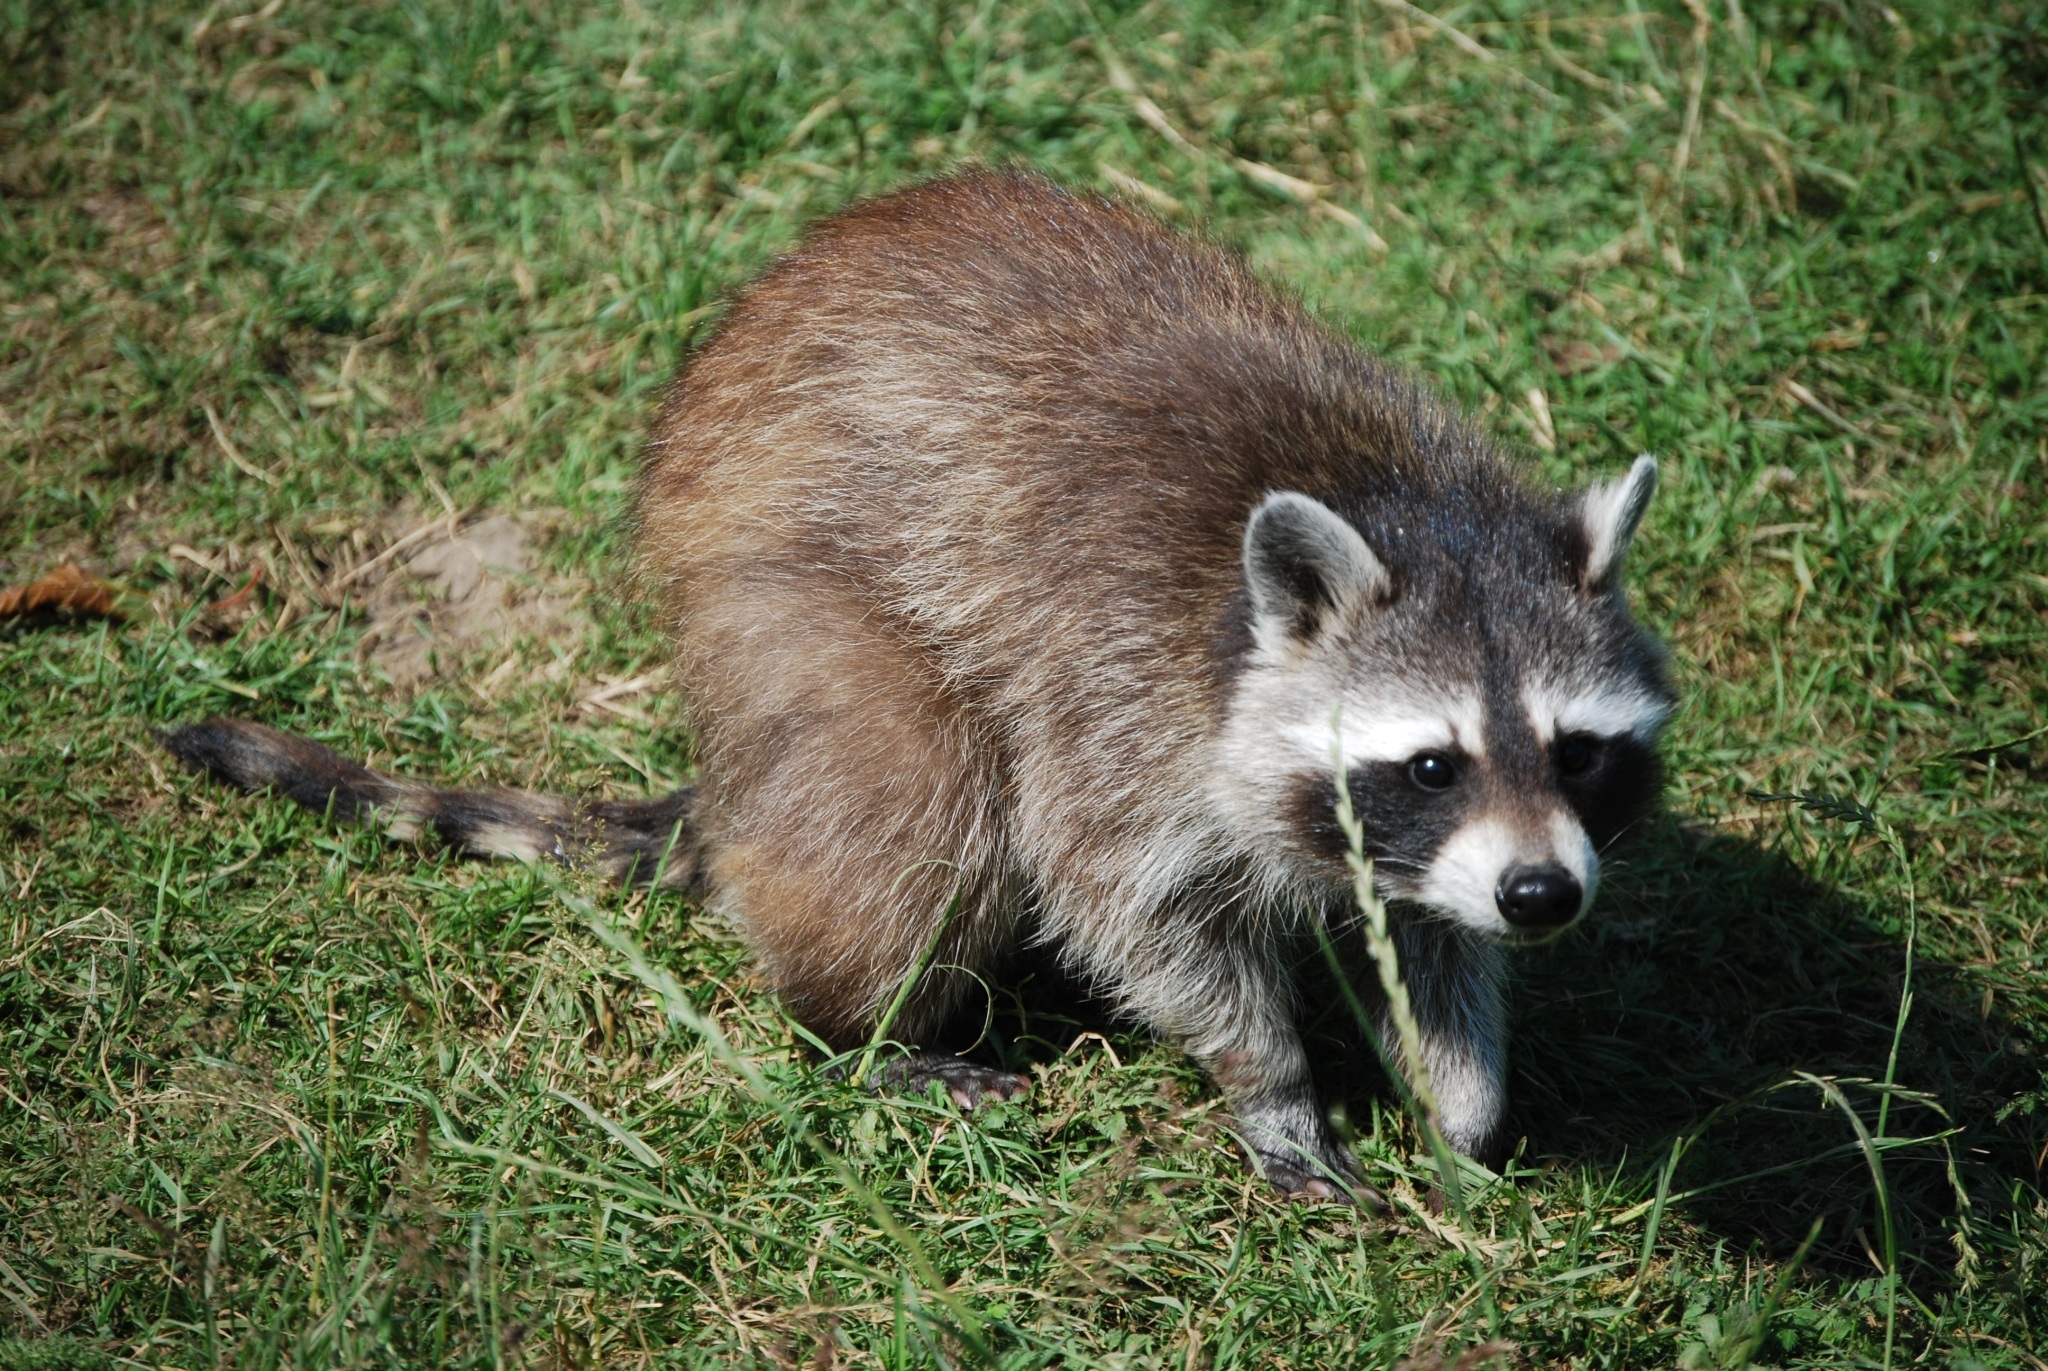
cute, wildlife, mammal, fauna, raccoon, vertebrate, wildlife park, procyon, procyonidae, viverridae